Labrador duck

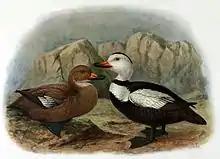
Illustration by John Gerrard Keulemans of a female and male

The female plumage was grey. Although weakly patterned, the pattern was scoter-like. The male's plumage was black and white in an eider-like pattern, but the wings were entirely white except for the primaries. The trachea of the male was scoter-like. An expansion of the tracheal tube occurred at the anterior end, and two enlargements (as opposed to one enlargement as seen in scoters) were near the middle of the tube. The bulla was bony and round, puffing out from the left side. This asymmetrical and osseus bulla was unlike that of scoters; this bulla was similar to eiders and harlequin duck's bullae. The Labrador duck has been considered the most enigmatic of all North American birds.